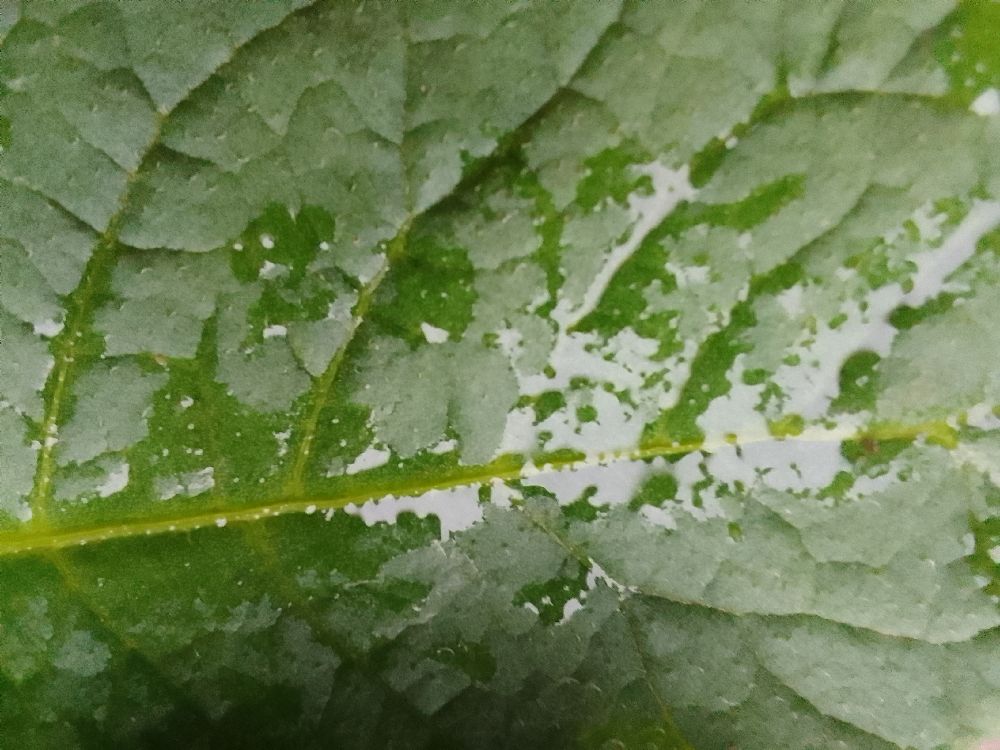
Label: Healthy